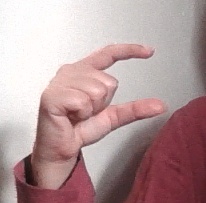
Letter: dal